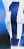
Number: 1